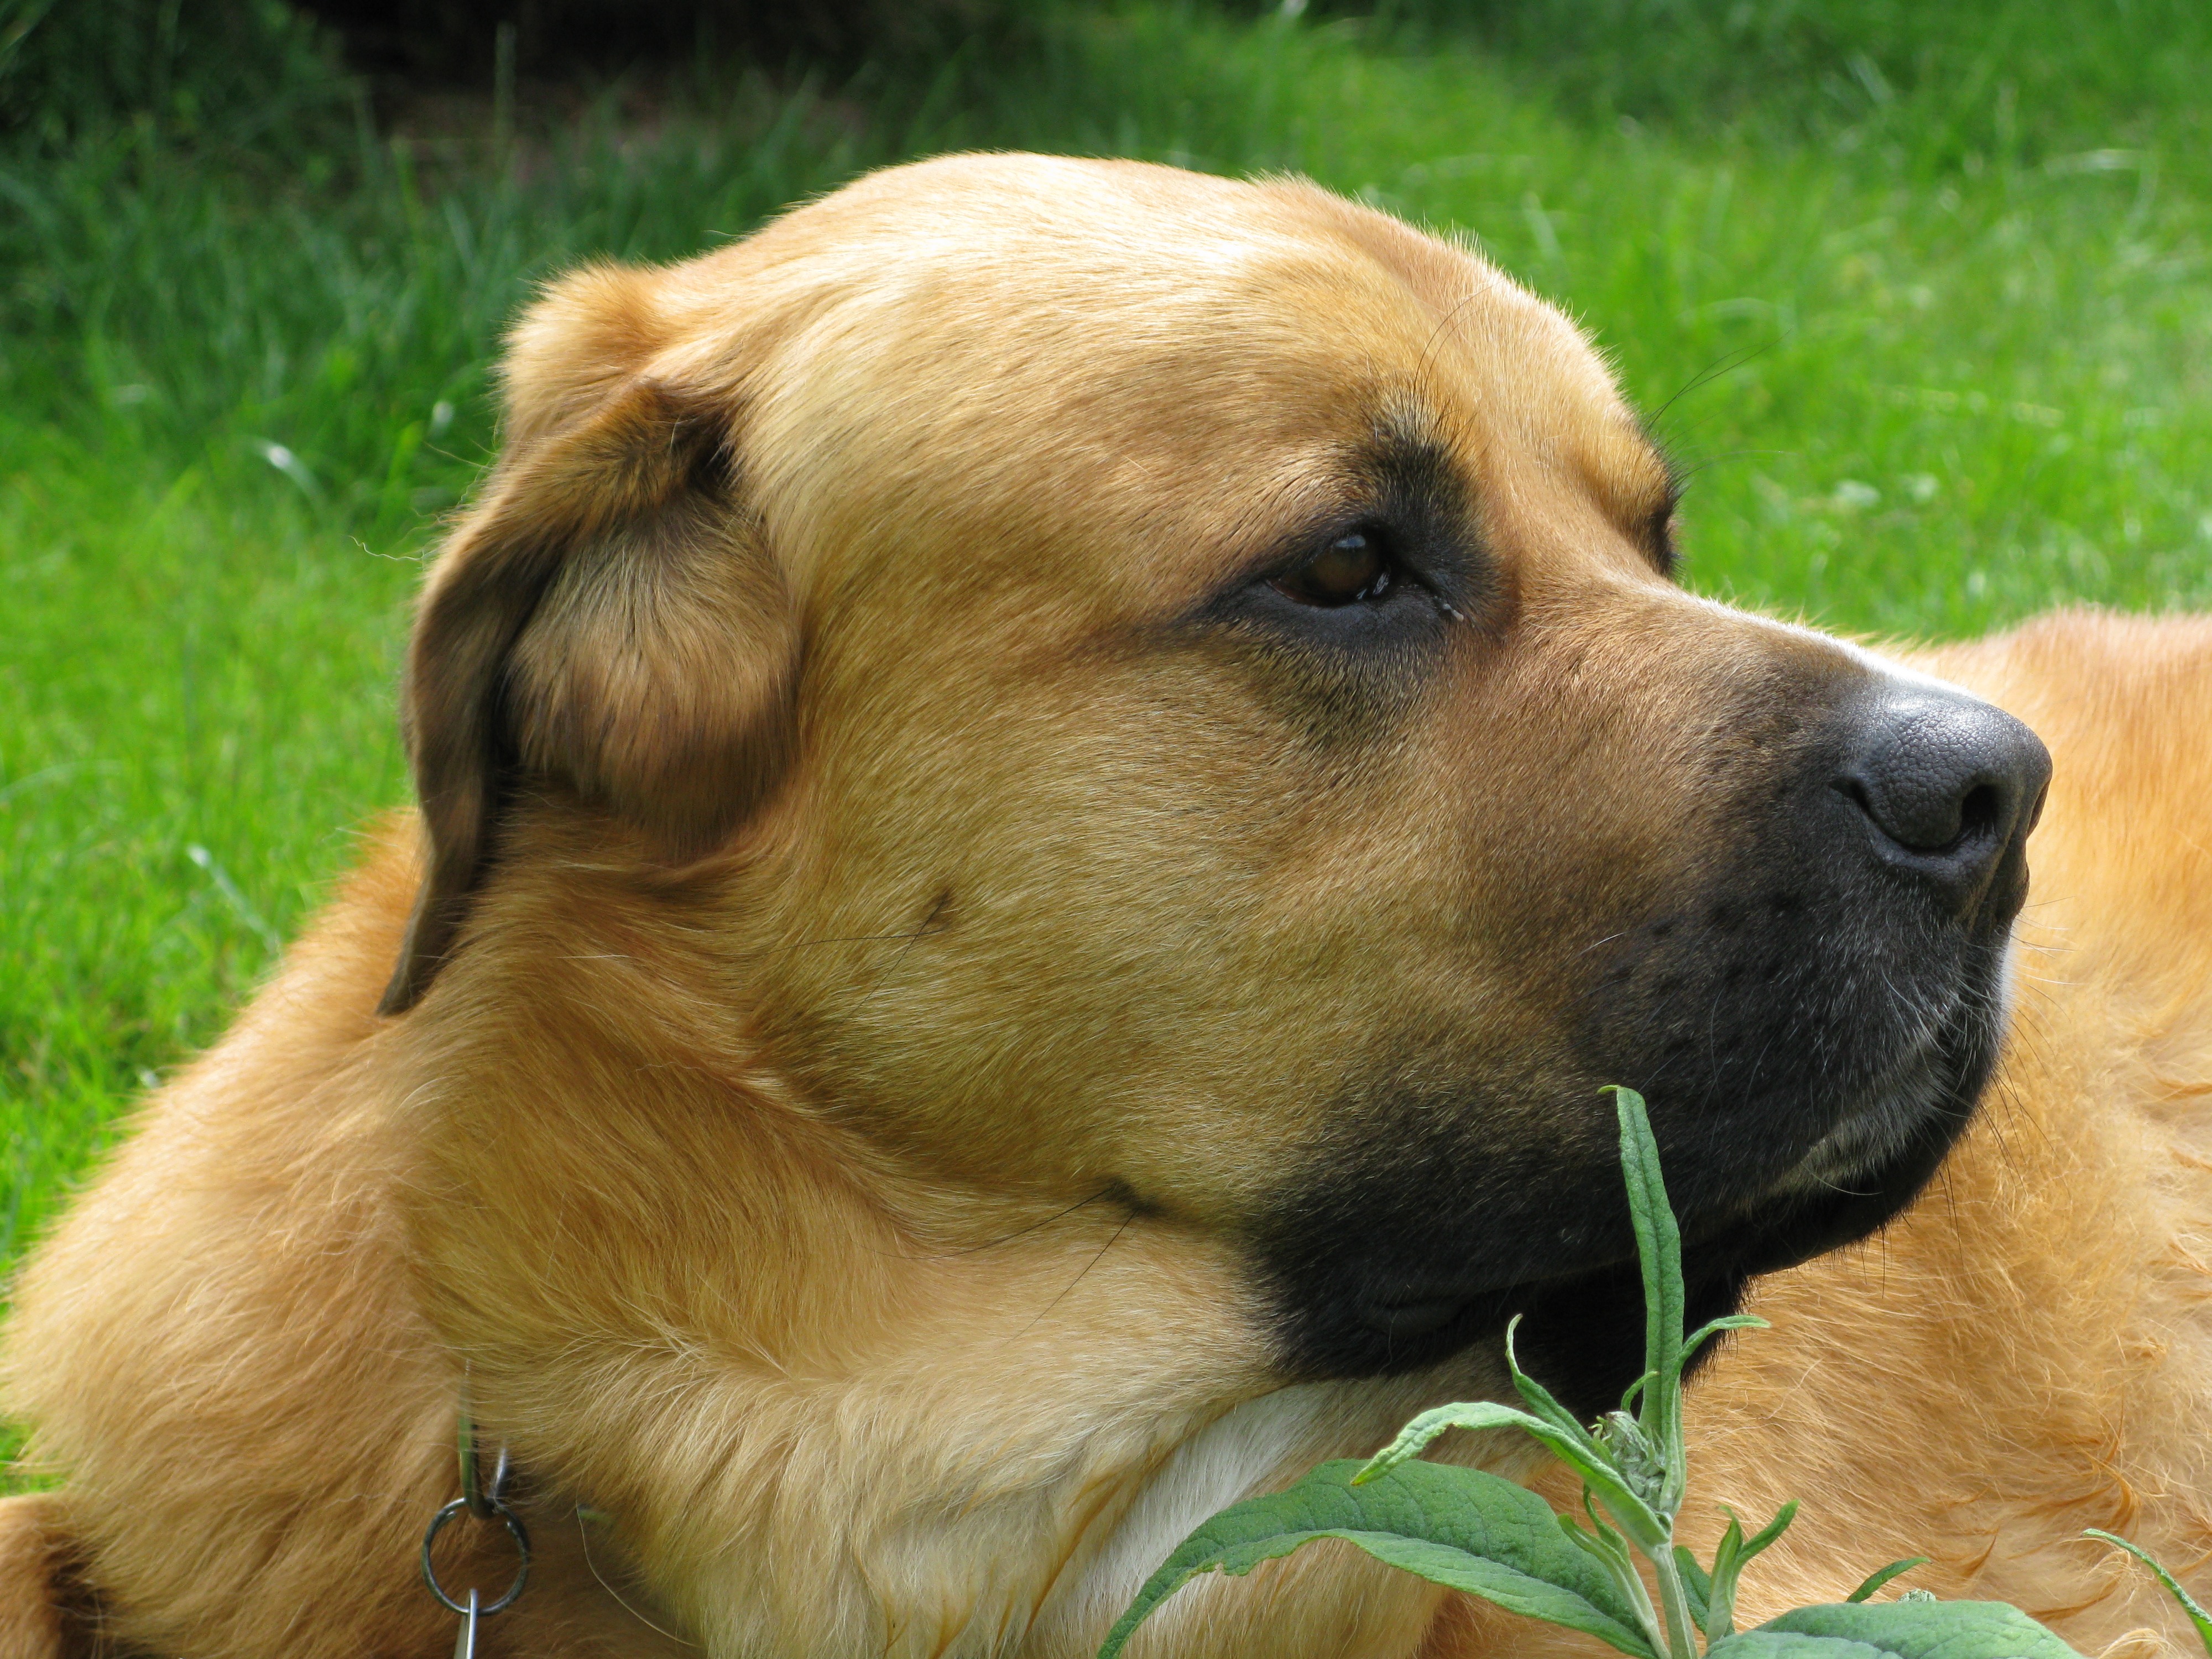
dog, pet, mammal, vertebrate, dog breed, light brown, guard dog, dog's nose, leonberger, bullmastiff, boerboel, dog like mammal, carnivoran, dog breed group, dog crossbreeds, tosa, broholmer